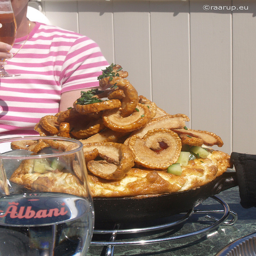
pan of food sitting behind glass labeled "Albani"
An elaborate pie-looking dish of food in a beer garden
The food is stacked up like a   tall tree
A pile of pastries sits on top of a pie.
A stack of some type of food on a pan